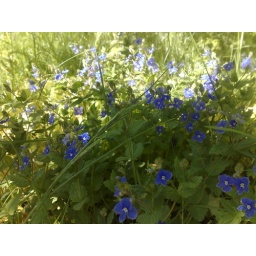
Tiny blue flowers in the grass